COVID-19 pandemic in Italy

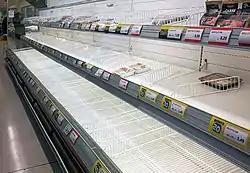
Empty shelves at the Esselunga supermarket in Bergamo, 26 February 2020

Supermarkets in Lombardy and Emilia-Romagna were emptied by customers as residents stockpiled food and supplies. Streets, parks and train stations in multiple cities in Lombardy were left deserted.